Christmas lights

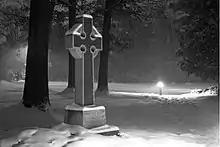
Illuminated Celtic cross, Bon Air Presbyterian Church, Virginia, in snow storm at night

A familiar pastime during the holiday season is to drive or walk around neighborhoods in the evening to see the lights displayed on homes. While some homes have no lights, others may have ornate displays requiring weeks to construct. Some displays are created for charities or local councils, for instance an annual display in Sleaford, Lincolnshire, is hosted around the Christmas period to raise money for their Lincolnshire and Nottingham air ambulances. They successfully raised £1,389.09 during their 2022 attempt. A few have made it to the "Extreme Christmas" TV specials shown on HGTV, at least one requiring a generator and another requiring separate electrical service to supply the electrical power required.